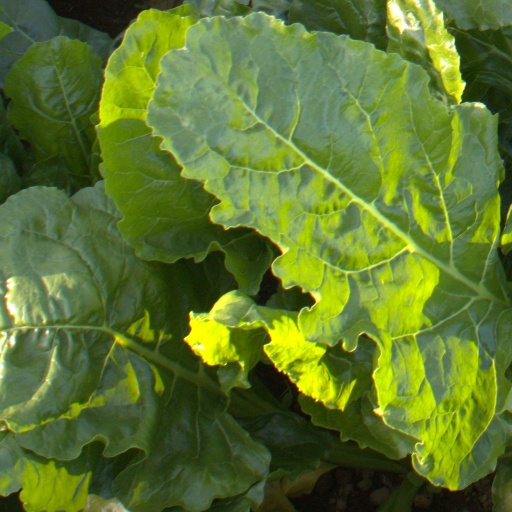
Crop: sugar beet